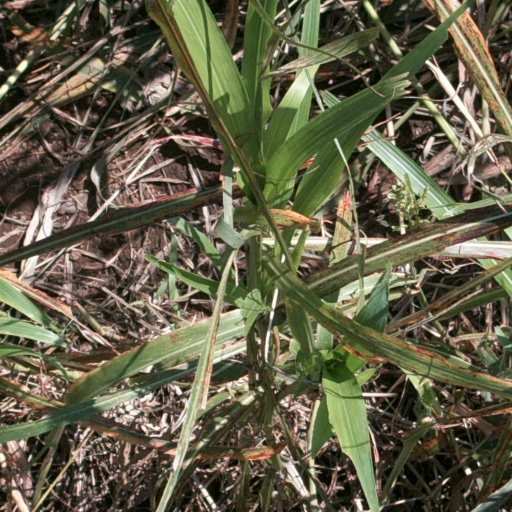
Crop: sorghum